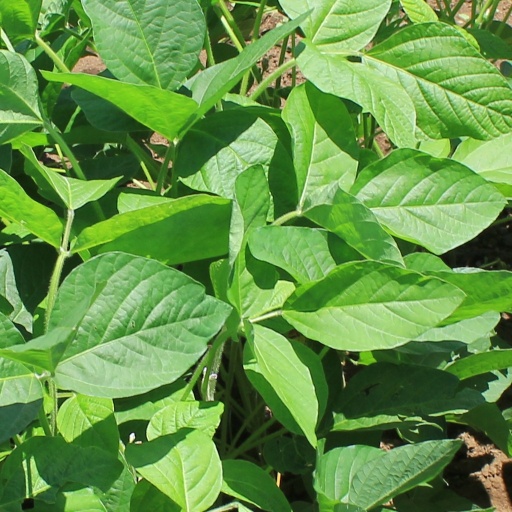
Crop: soybean